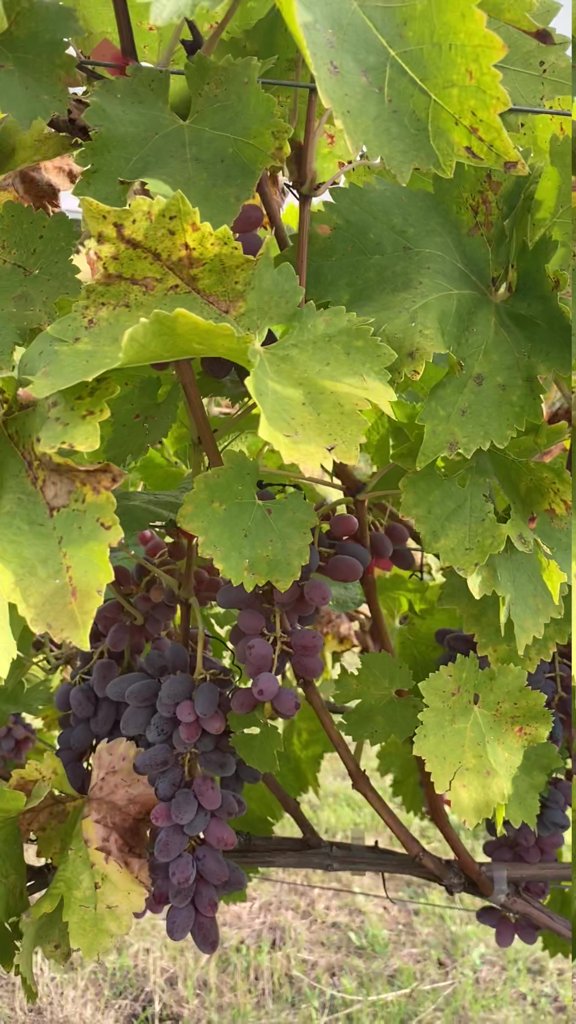
Berries visible: 139
Grape clusters: 6